Postage stamps and postal history of Lesotho

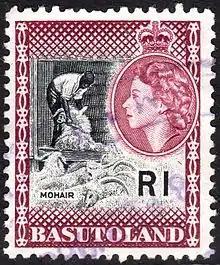
A 1963 stamp of Basutoland

The first stamp of the new reign was issued on 3 June 1953 and was part of the "Coronation" omnibus series issued throughout the British Commonwealth. A new definitive was issued on 18 October 1954. The 2d value was surcharged in 1959, and later that year a commemorative set was issued. In 1961 the whole set was surcharged with the new currency - South African rand. The 1954 set was reissued with the new currency inscribed from 1961 to 1963. After that, all the commemorative sets except for one (New Constitution) were omnibus issues. The New Constitution set was inscribed "LESOTHO BASUTOLAND" instead of just "BASUTOLAND".